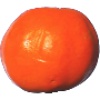
Label: Clementine 1